Berlin U-Bahn

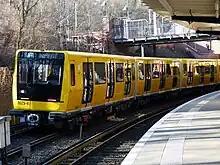
The latest model of Berlin's U-Bahn called 'Icke', introduced in 2015

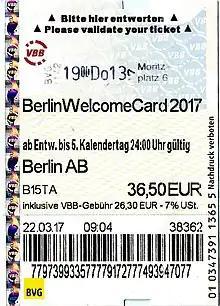
BerlinWelcomeCard, 2017

The early network ran mostly east to west, connecting the richer areas in and around Berlin, as these routes had been deemed the most profitable. In order to open up the network to more of the workers of Berlin, the city wanted north–south lines to be established. In 1920, the surrounding areas were annexed to form "Groß-Berlin" ("Greater Berlin Act"), removing the need for many negotiations, and giving the city much greater bargaining power over the private "" ("elevated railway company"). The city also mandated that new lines would use wider carriages—running on the same, standard-gauge track—to provide greater passenger capacity; these became known as the "Großprofil" ("large profile") network.